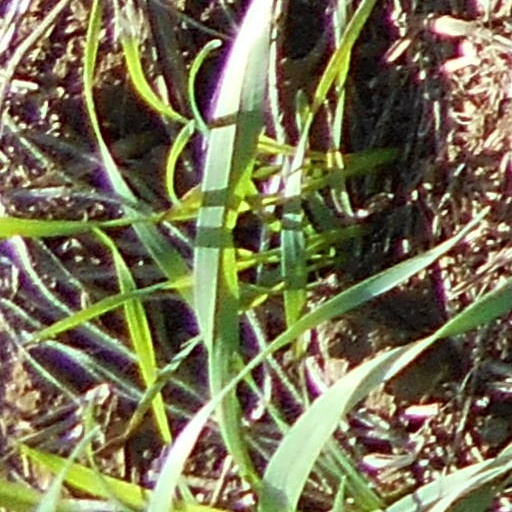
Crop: wheat